Dr. No (serial killer)

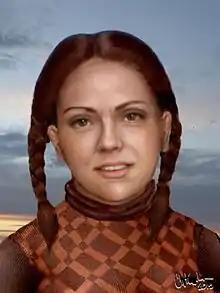
Forensic rendering by Carl Koppelman of Marcia King, nicknamed "Buckskin Girl," who remained unidentified between 1981 and 2018.

Some of the victims were sex workers at the Union 76 truck stop in Austintown, east of Akron and west of Youngstown, which is the largest in Ohio, leading the investigators to suspect that the killer was a truck driver. Most victims were found without underwear and shoes.